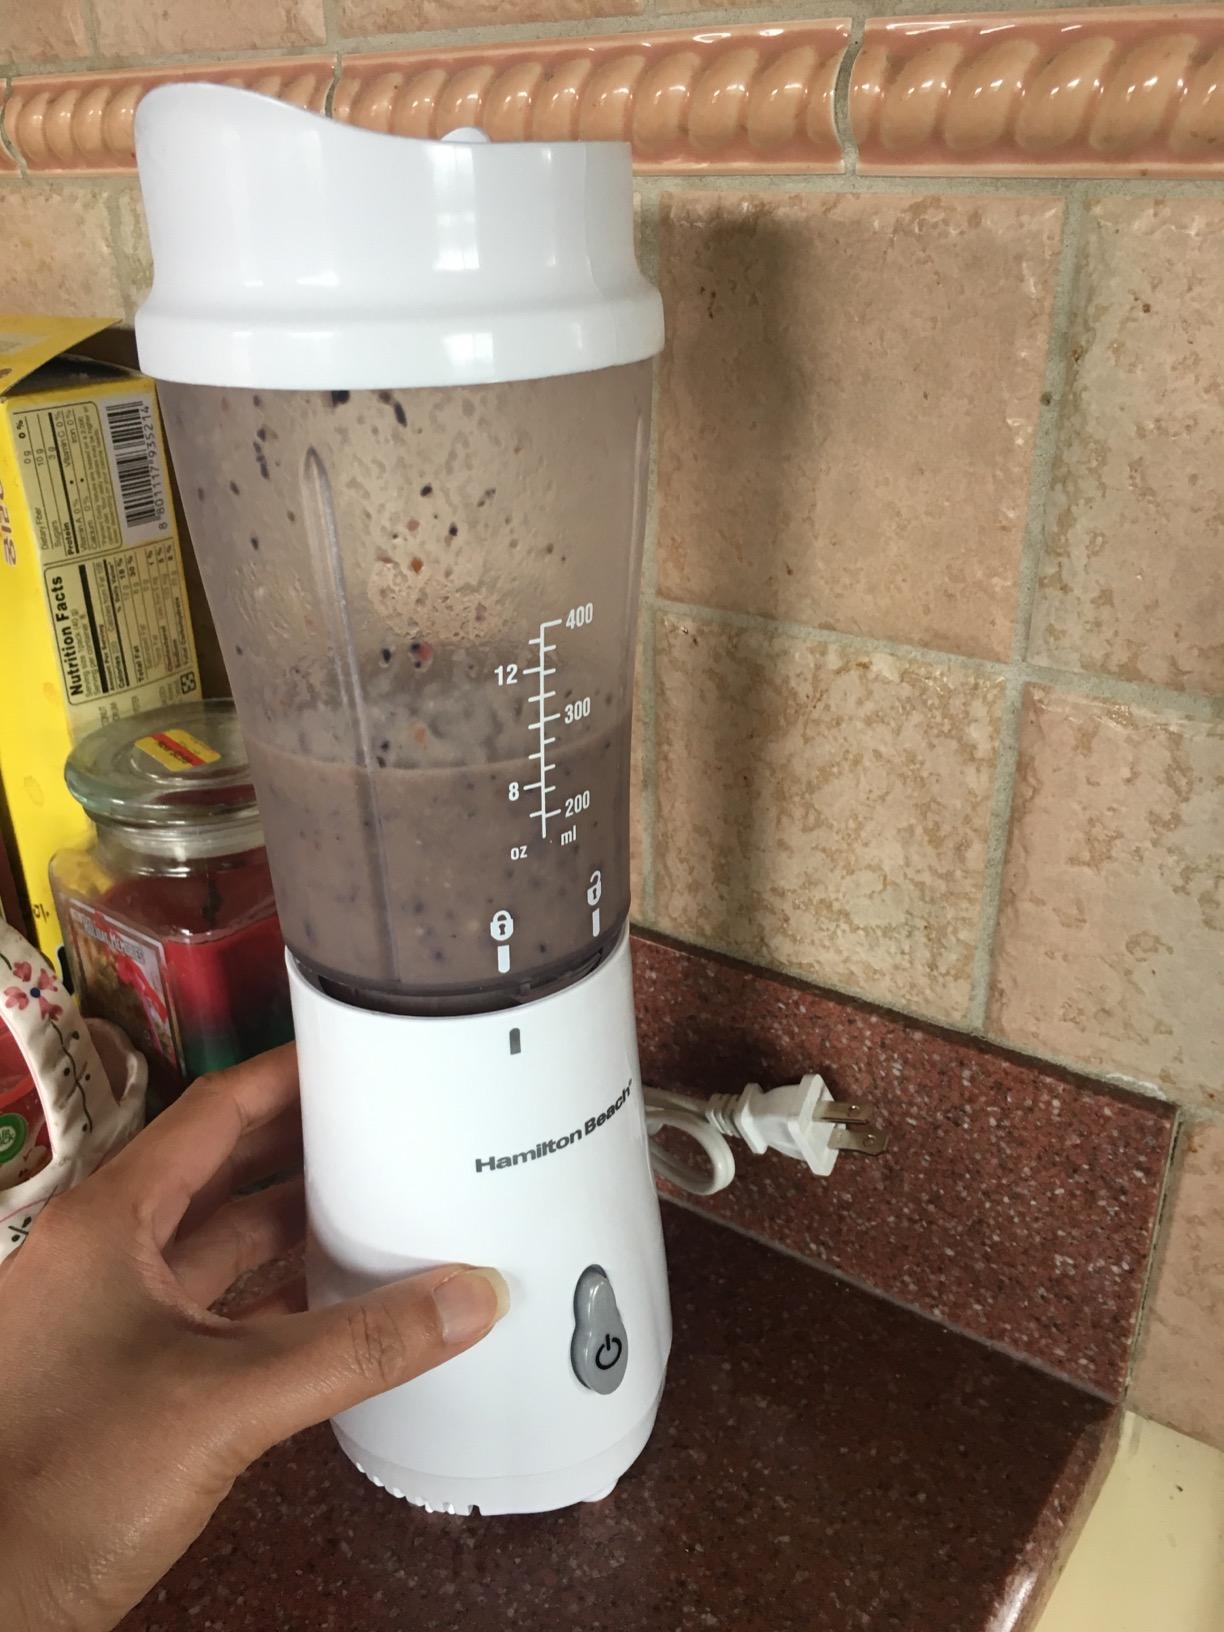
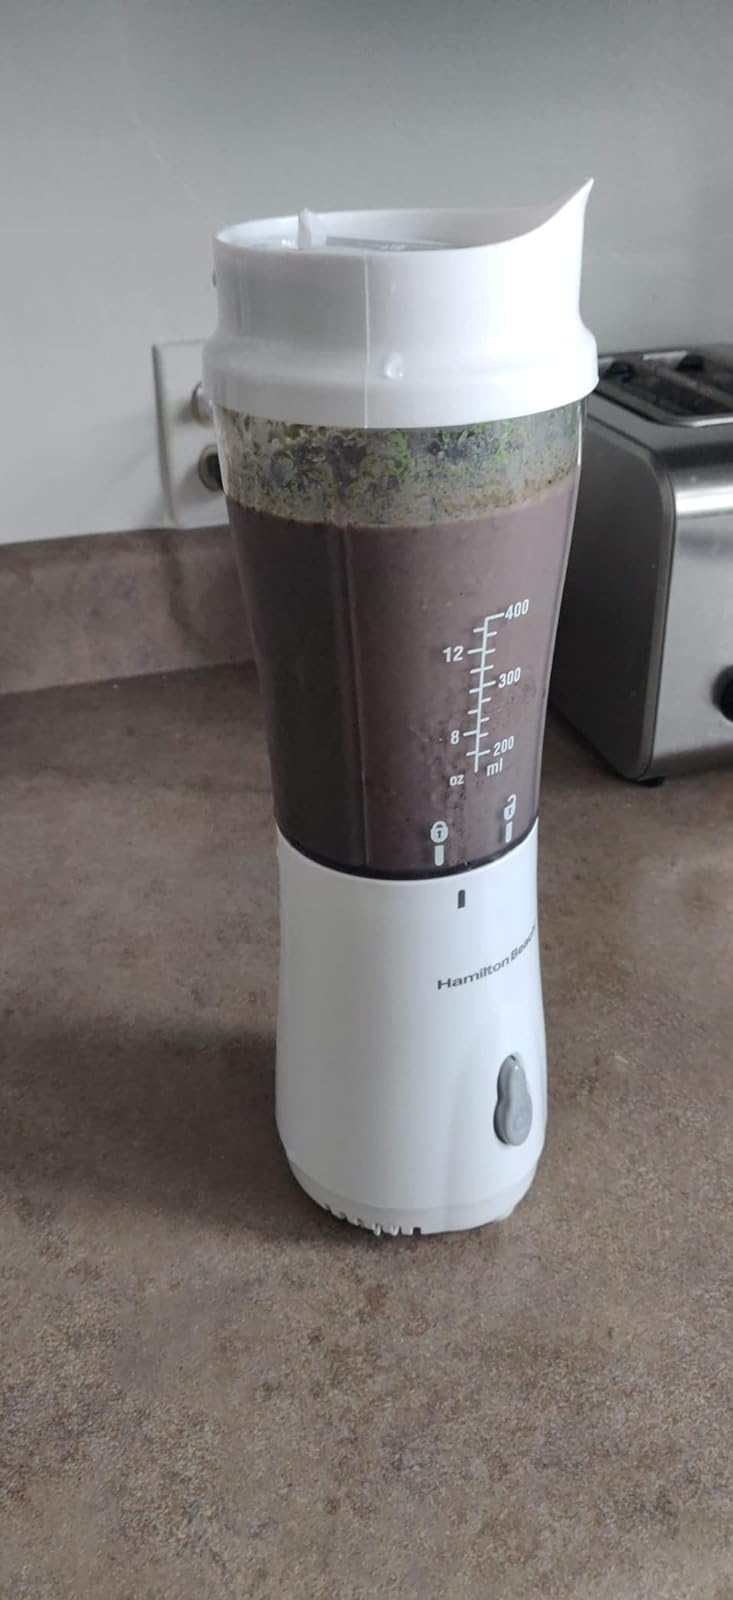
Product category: items_blender
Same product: yes